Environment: real
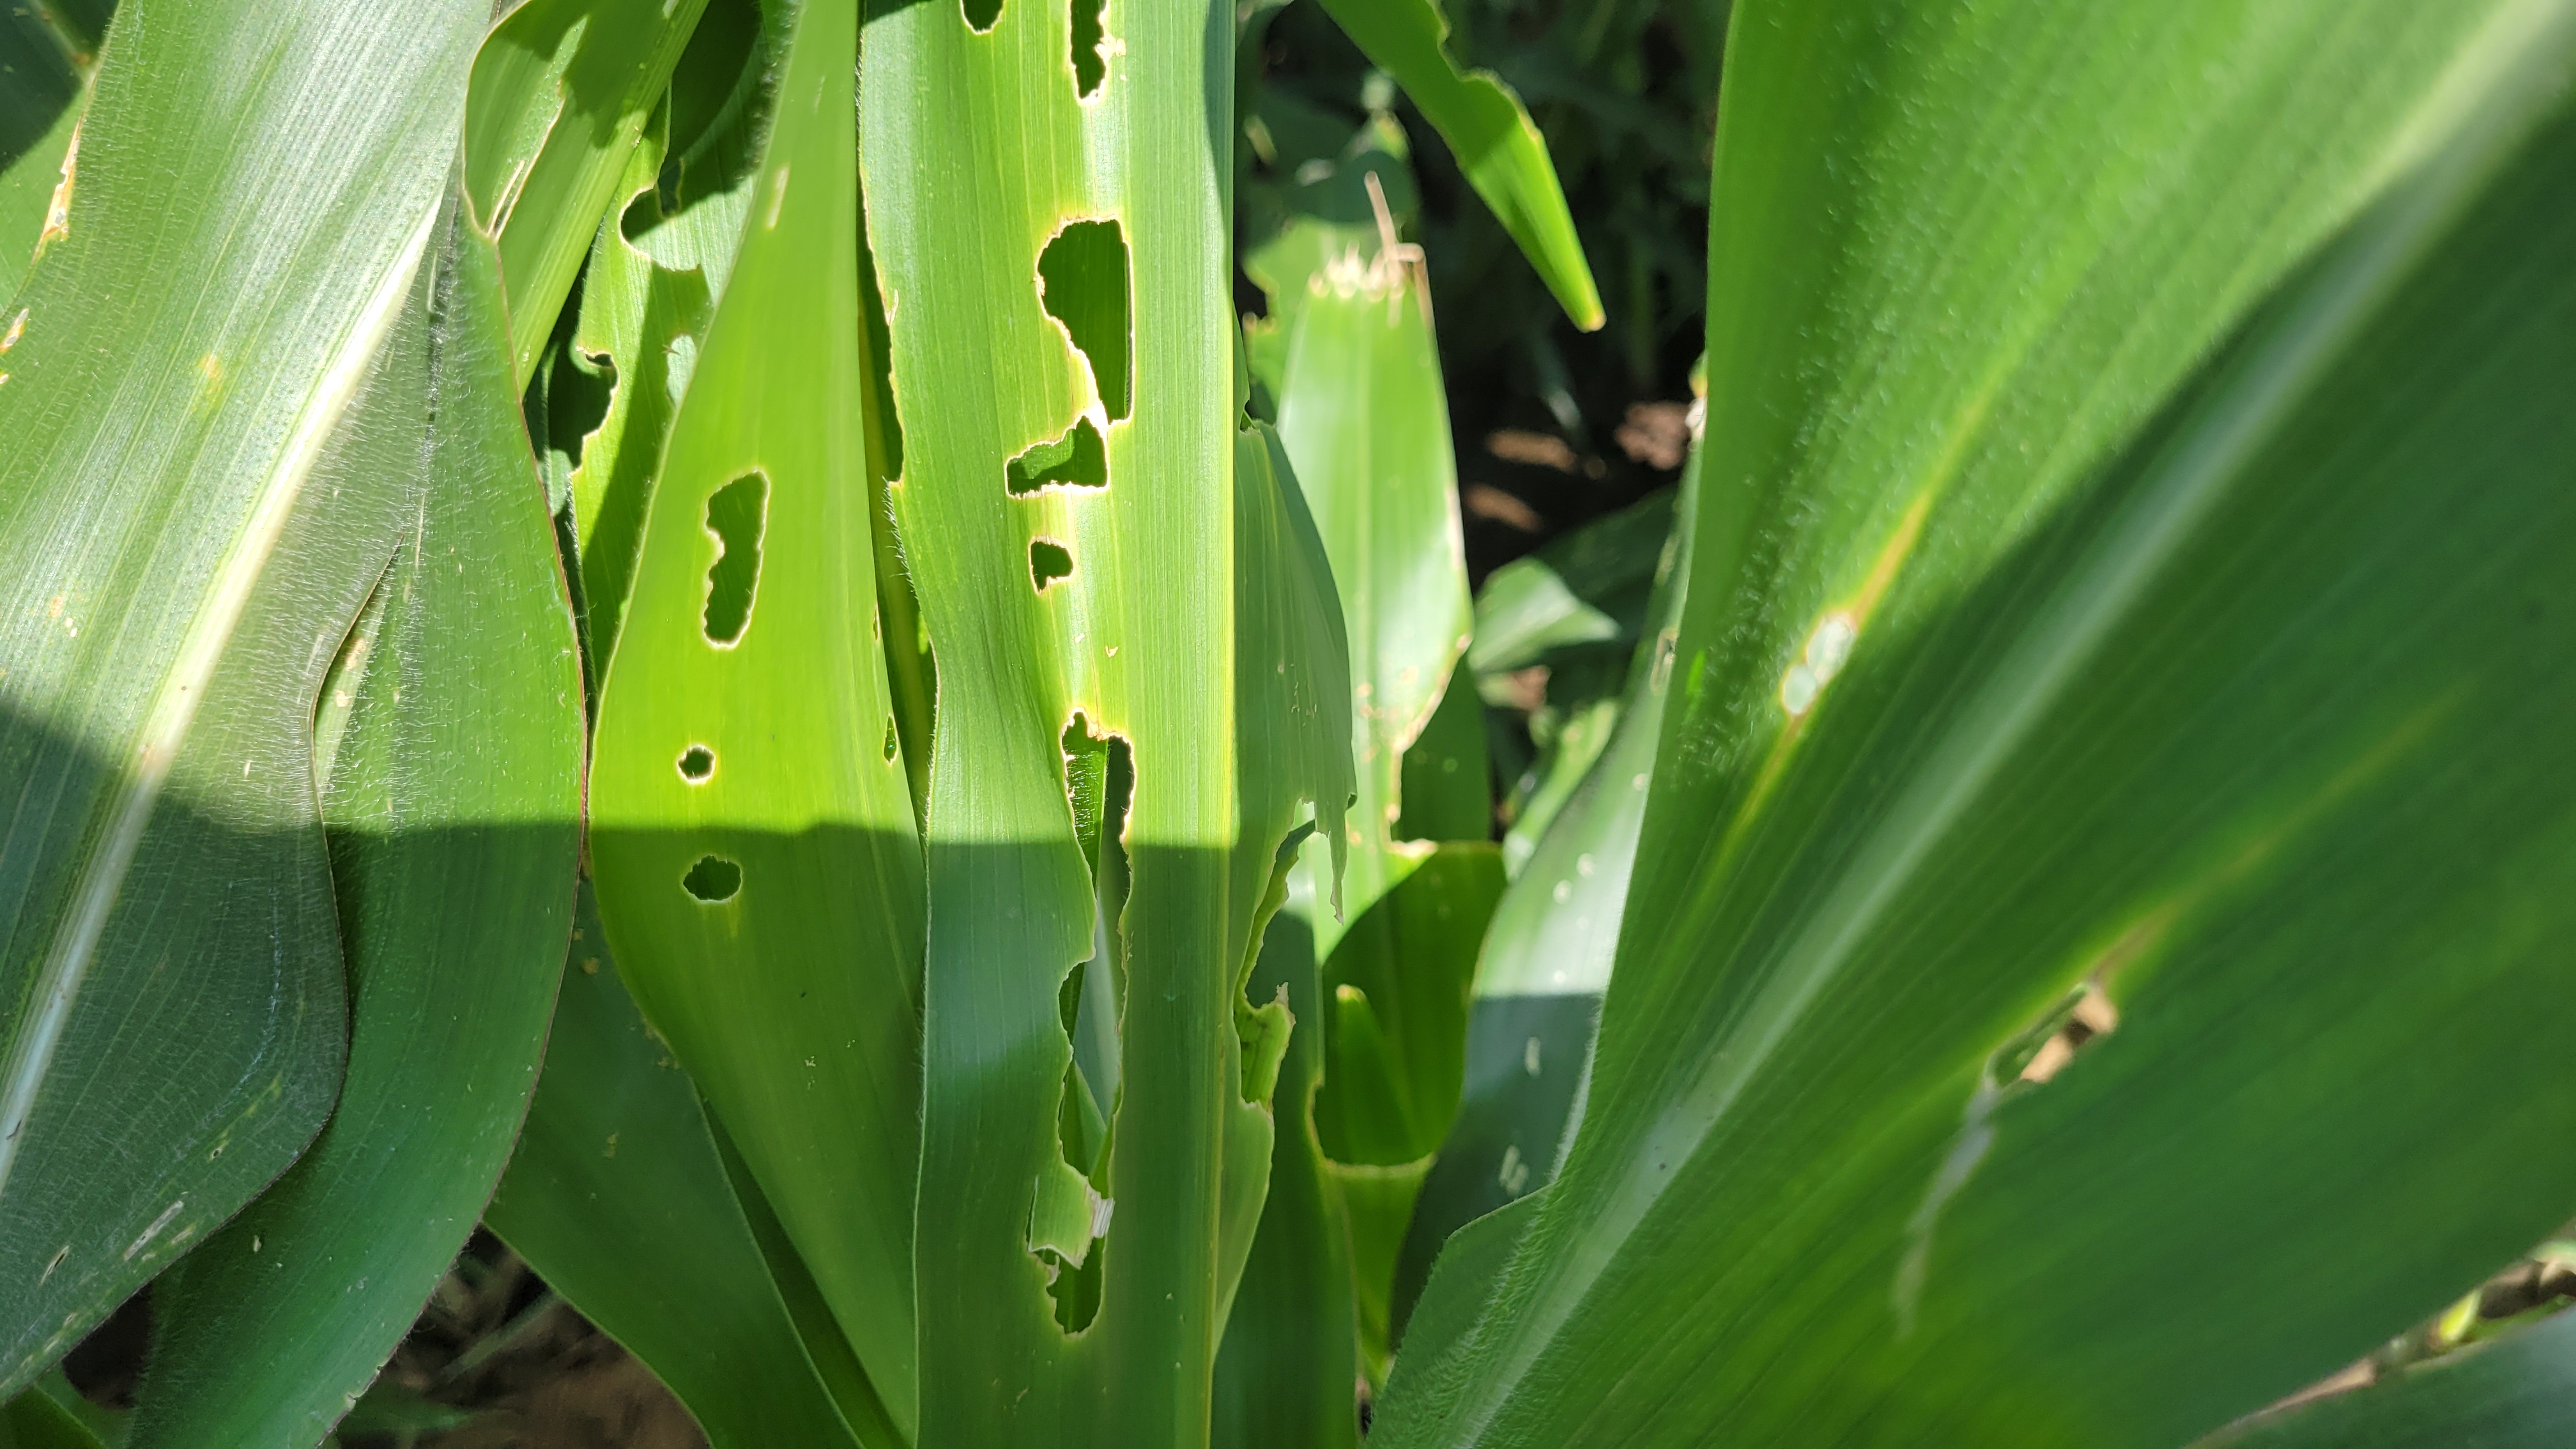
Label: fall_armyworm